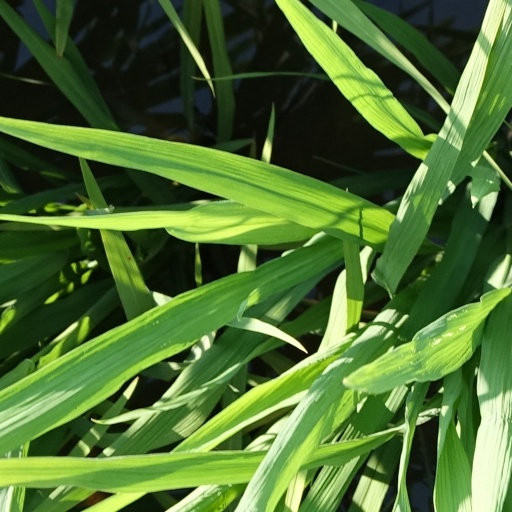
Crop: rice